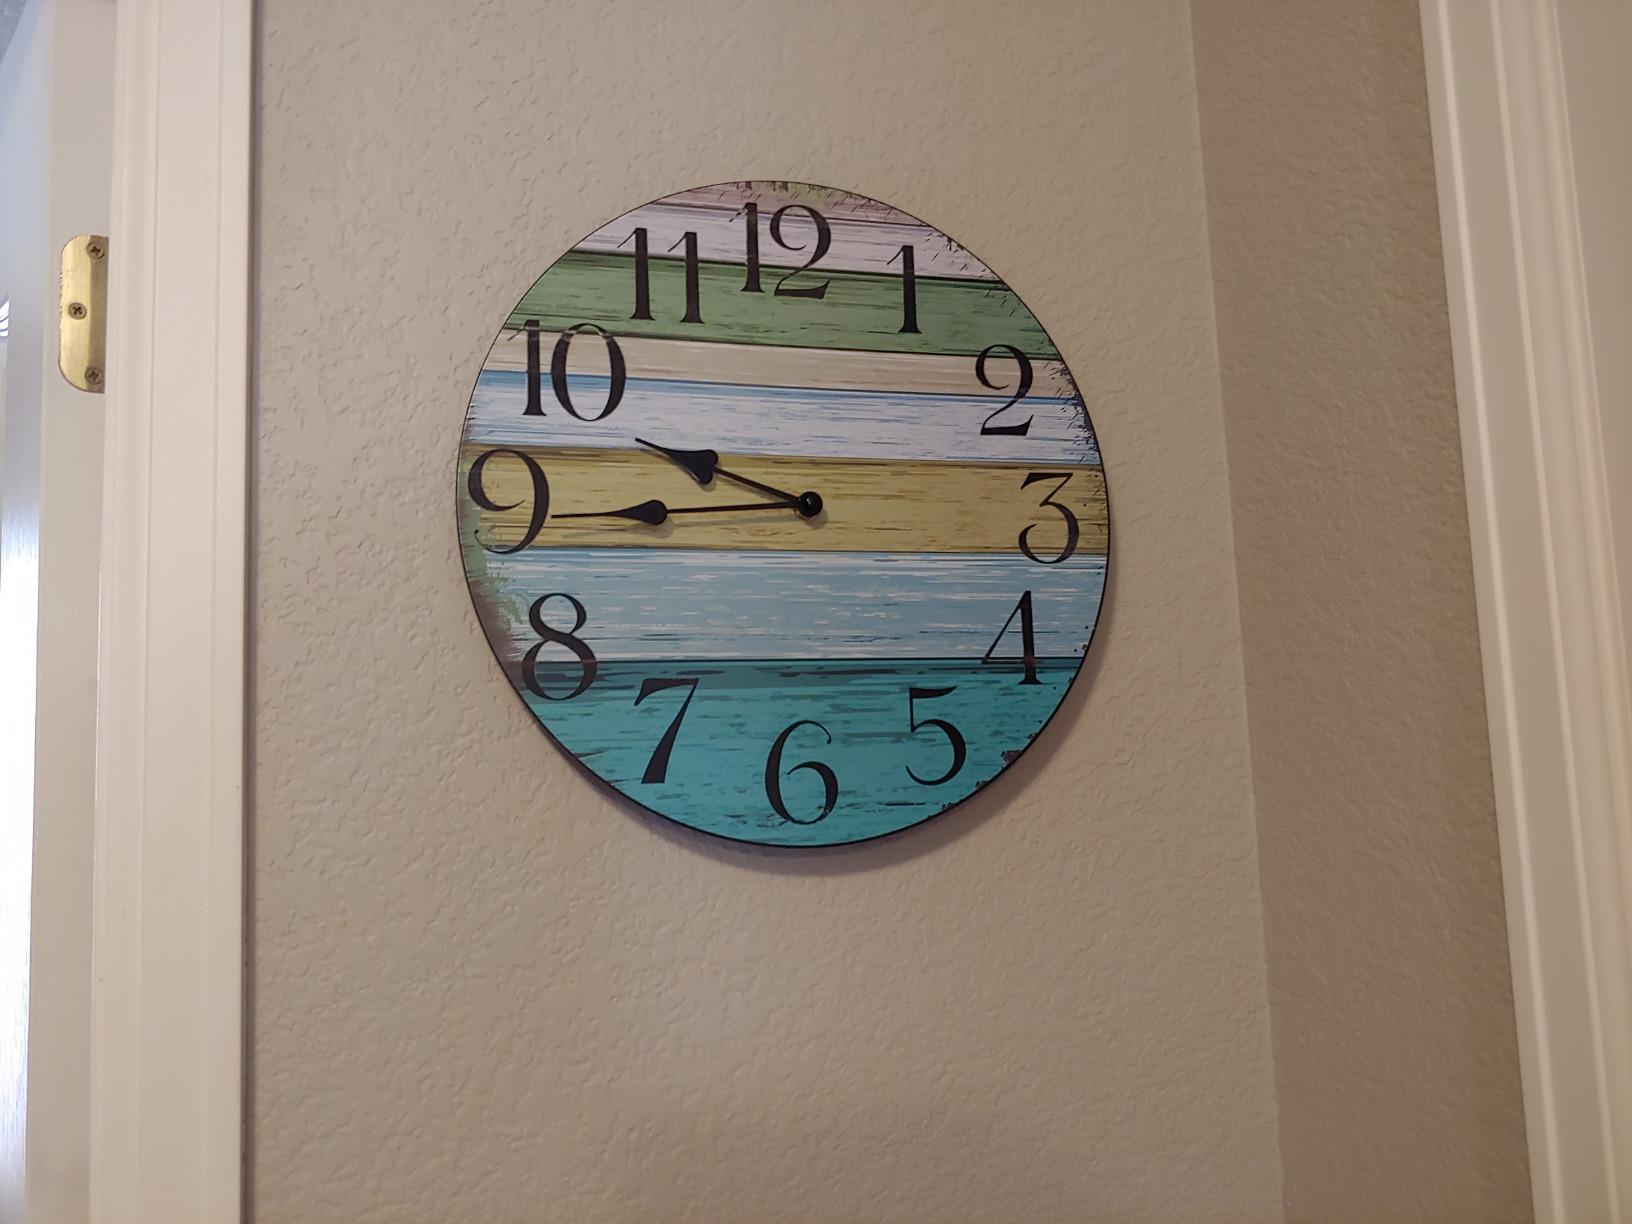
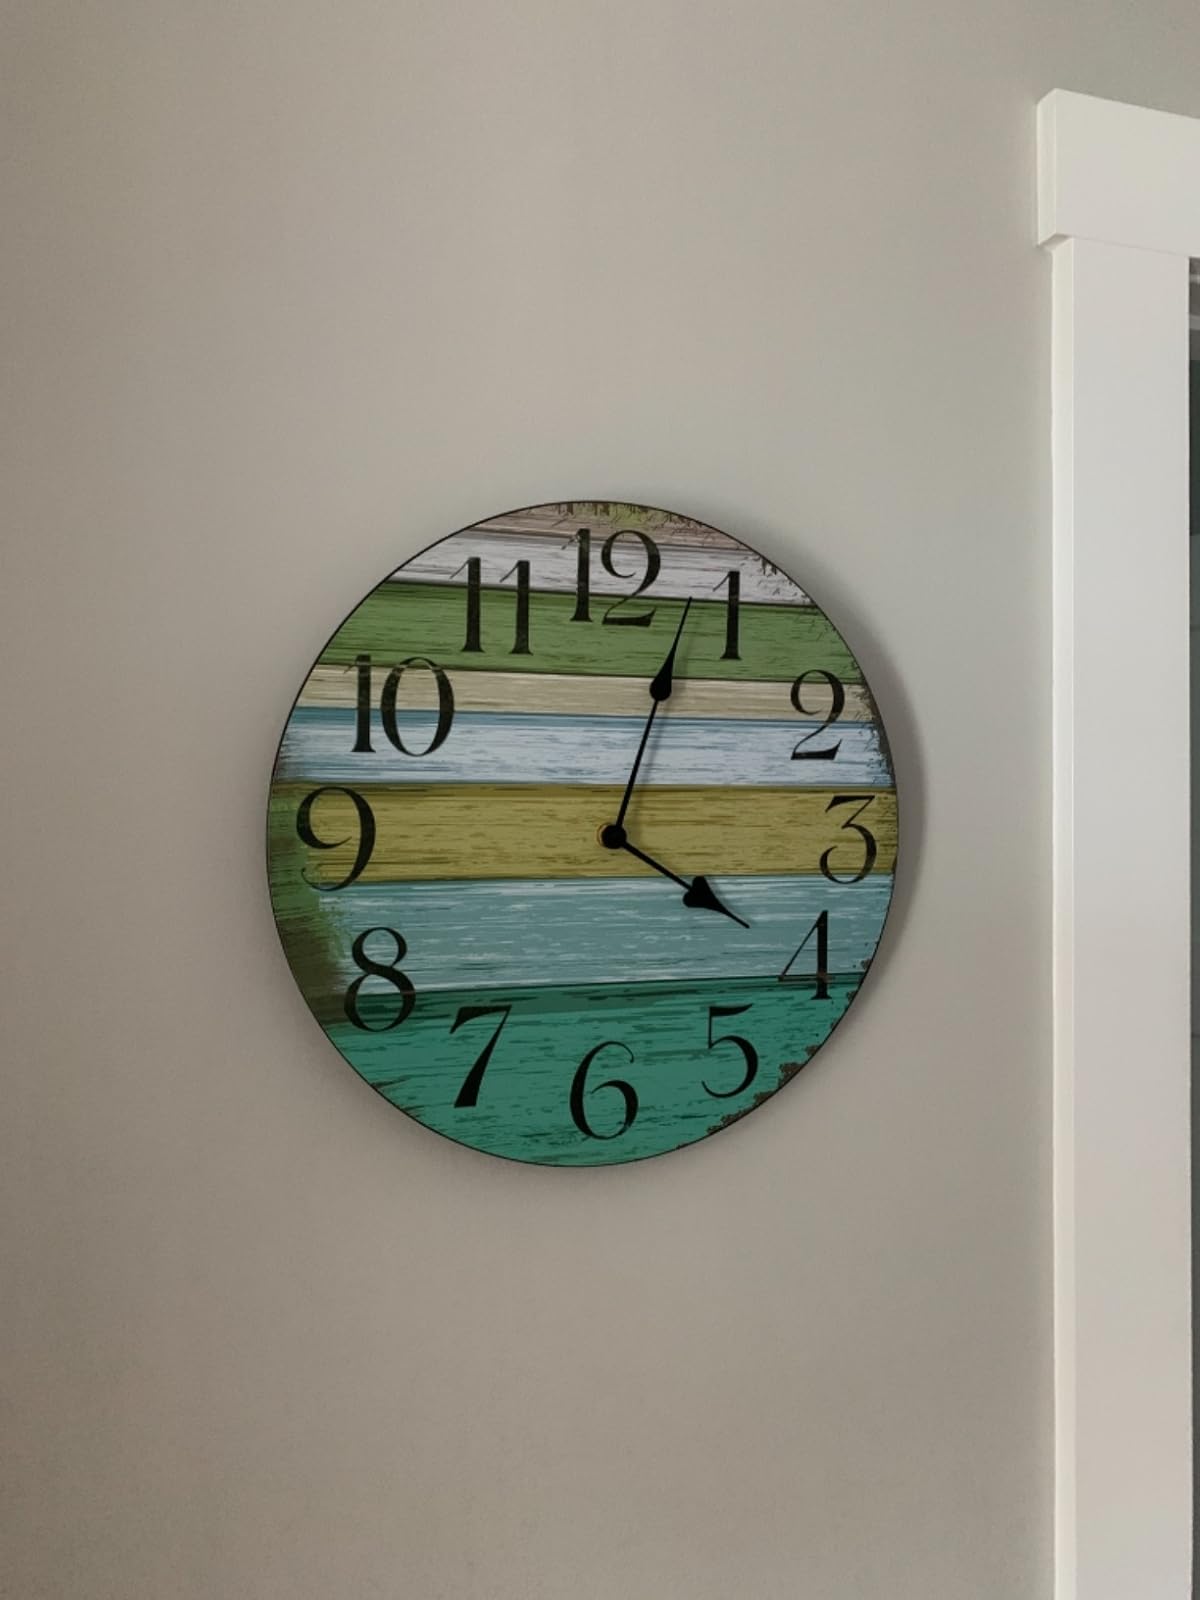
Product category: clock
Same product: yes